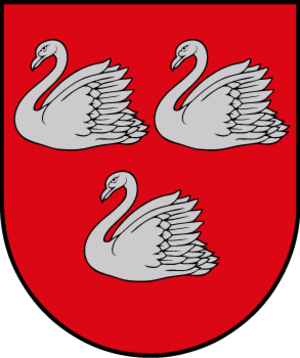
Gulbene est un novads de Lettonie, situé dans la région de Vidzeme. En 2009, sa population est de 25 546 habitants.